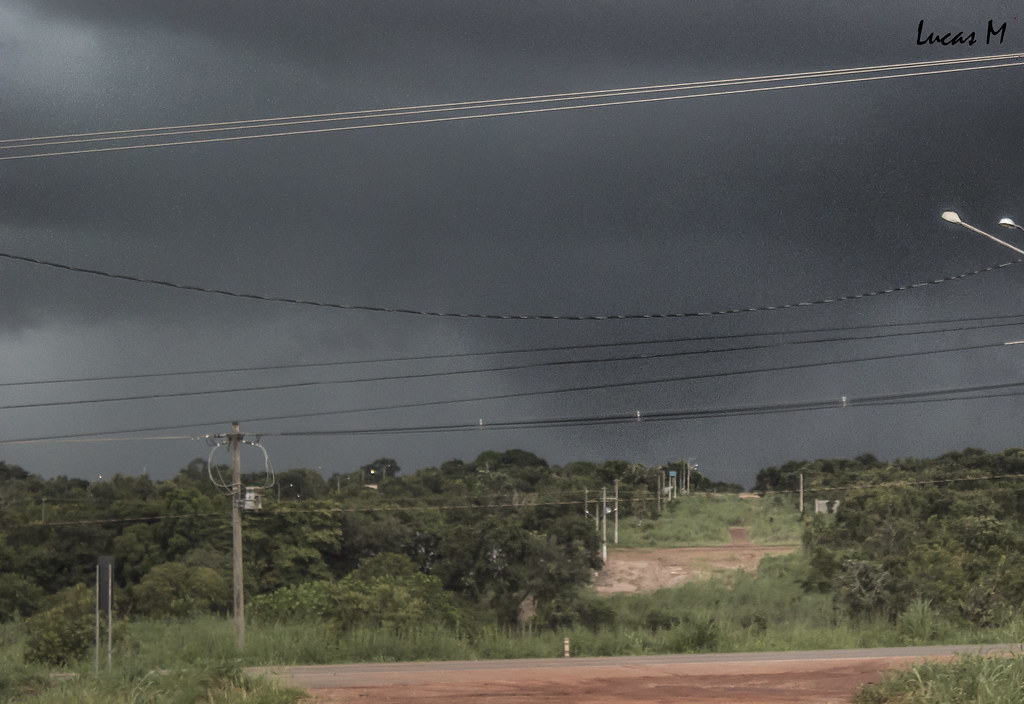
Fire: no
Smoke: no